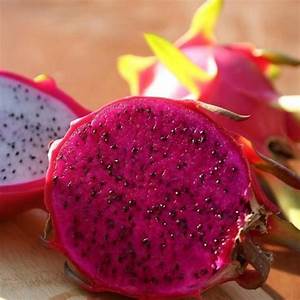
Label: Dragonfruit